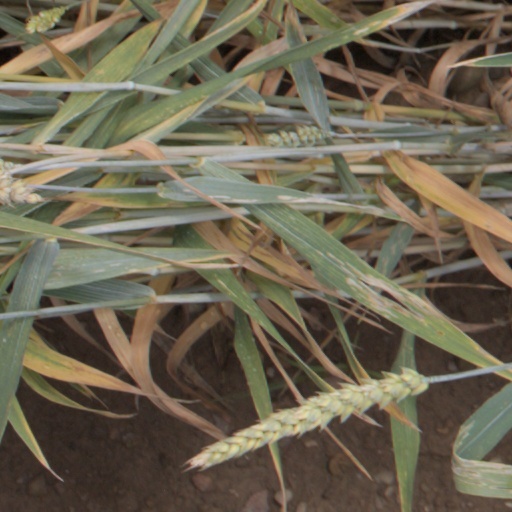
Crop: wheat